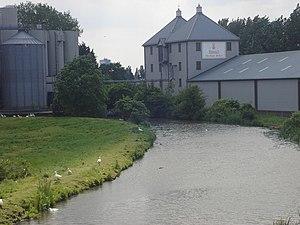
Ponders End est un district du Borough londonien d'Enfield du north London adjacent par l'est au canal Lee Navigation dans la Lea Valley. Il a une rue centrale commerçante, Hertford Road et il est composé de parties du nord d'Edmonton et du sud de Enfield.